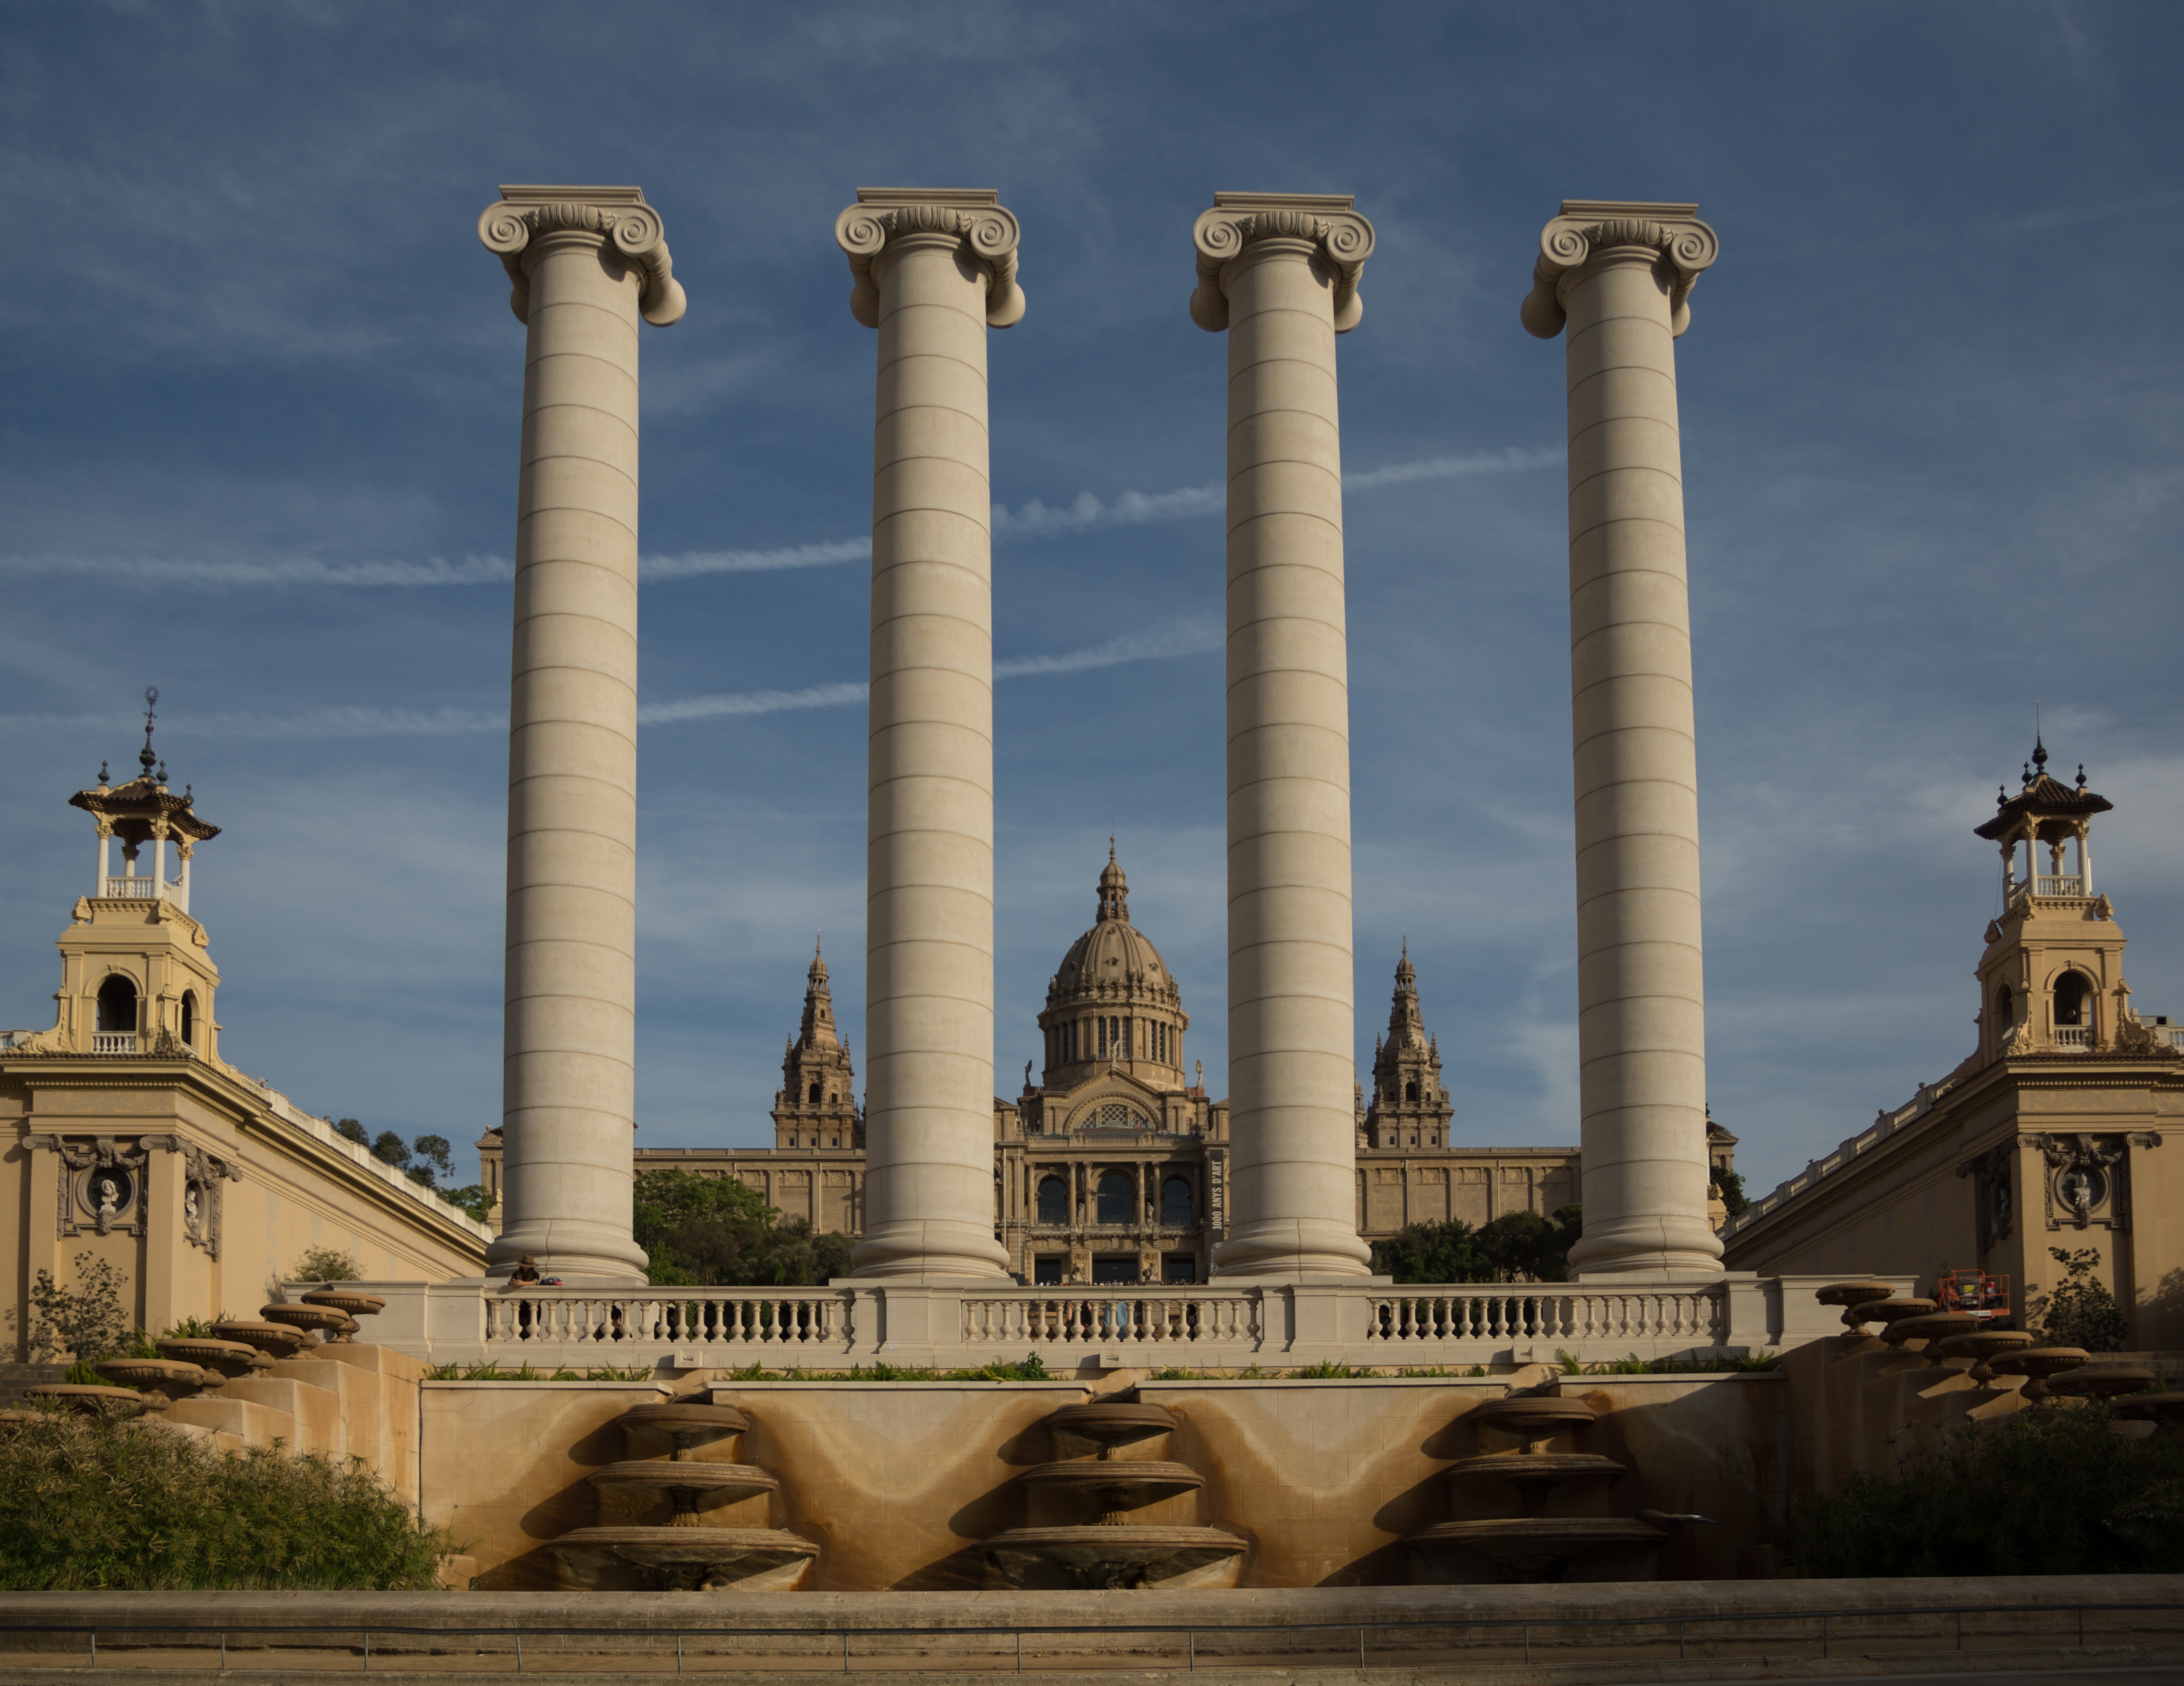
water, architecture, structure, old, column, tower, park, landmark, garden, barcelona, places of interest, sculpture, spain, fountain, columnar, water basin, ancient history, mnac, ancient roman architecture